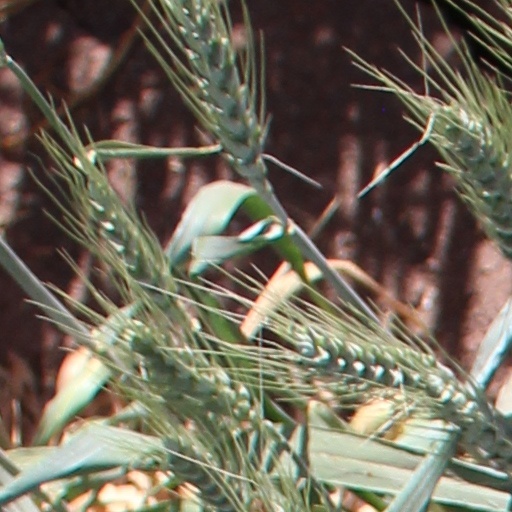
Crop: wheat